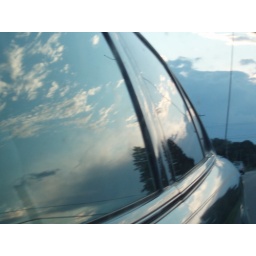
clouds in the car window